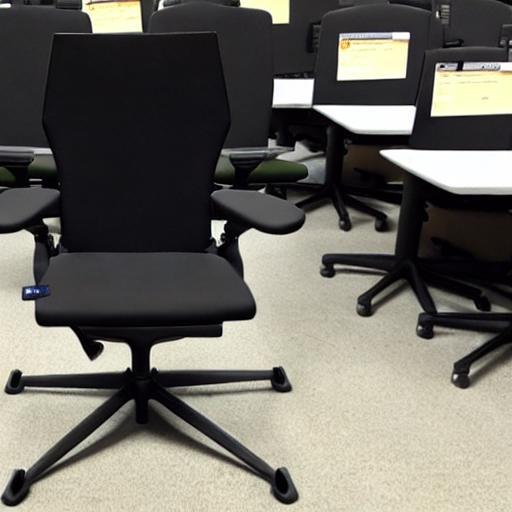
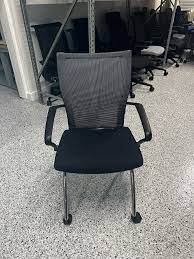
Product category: items_chair
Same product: no